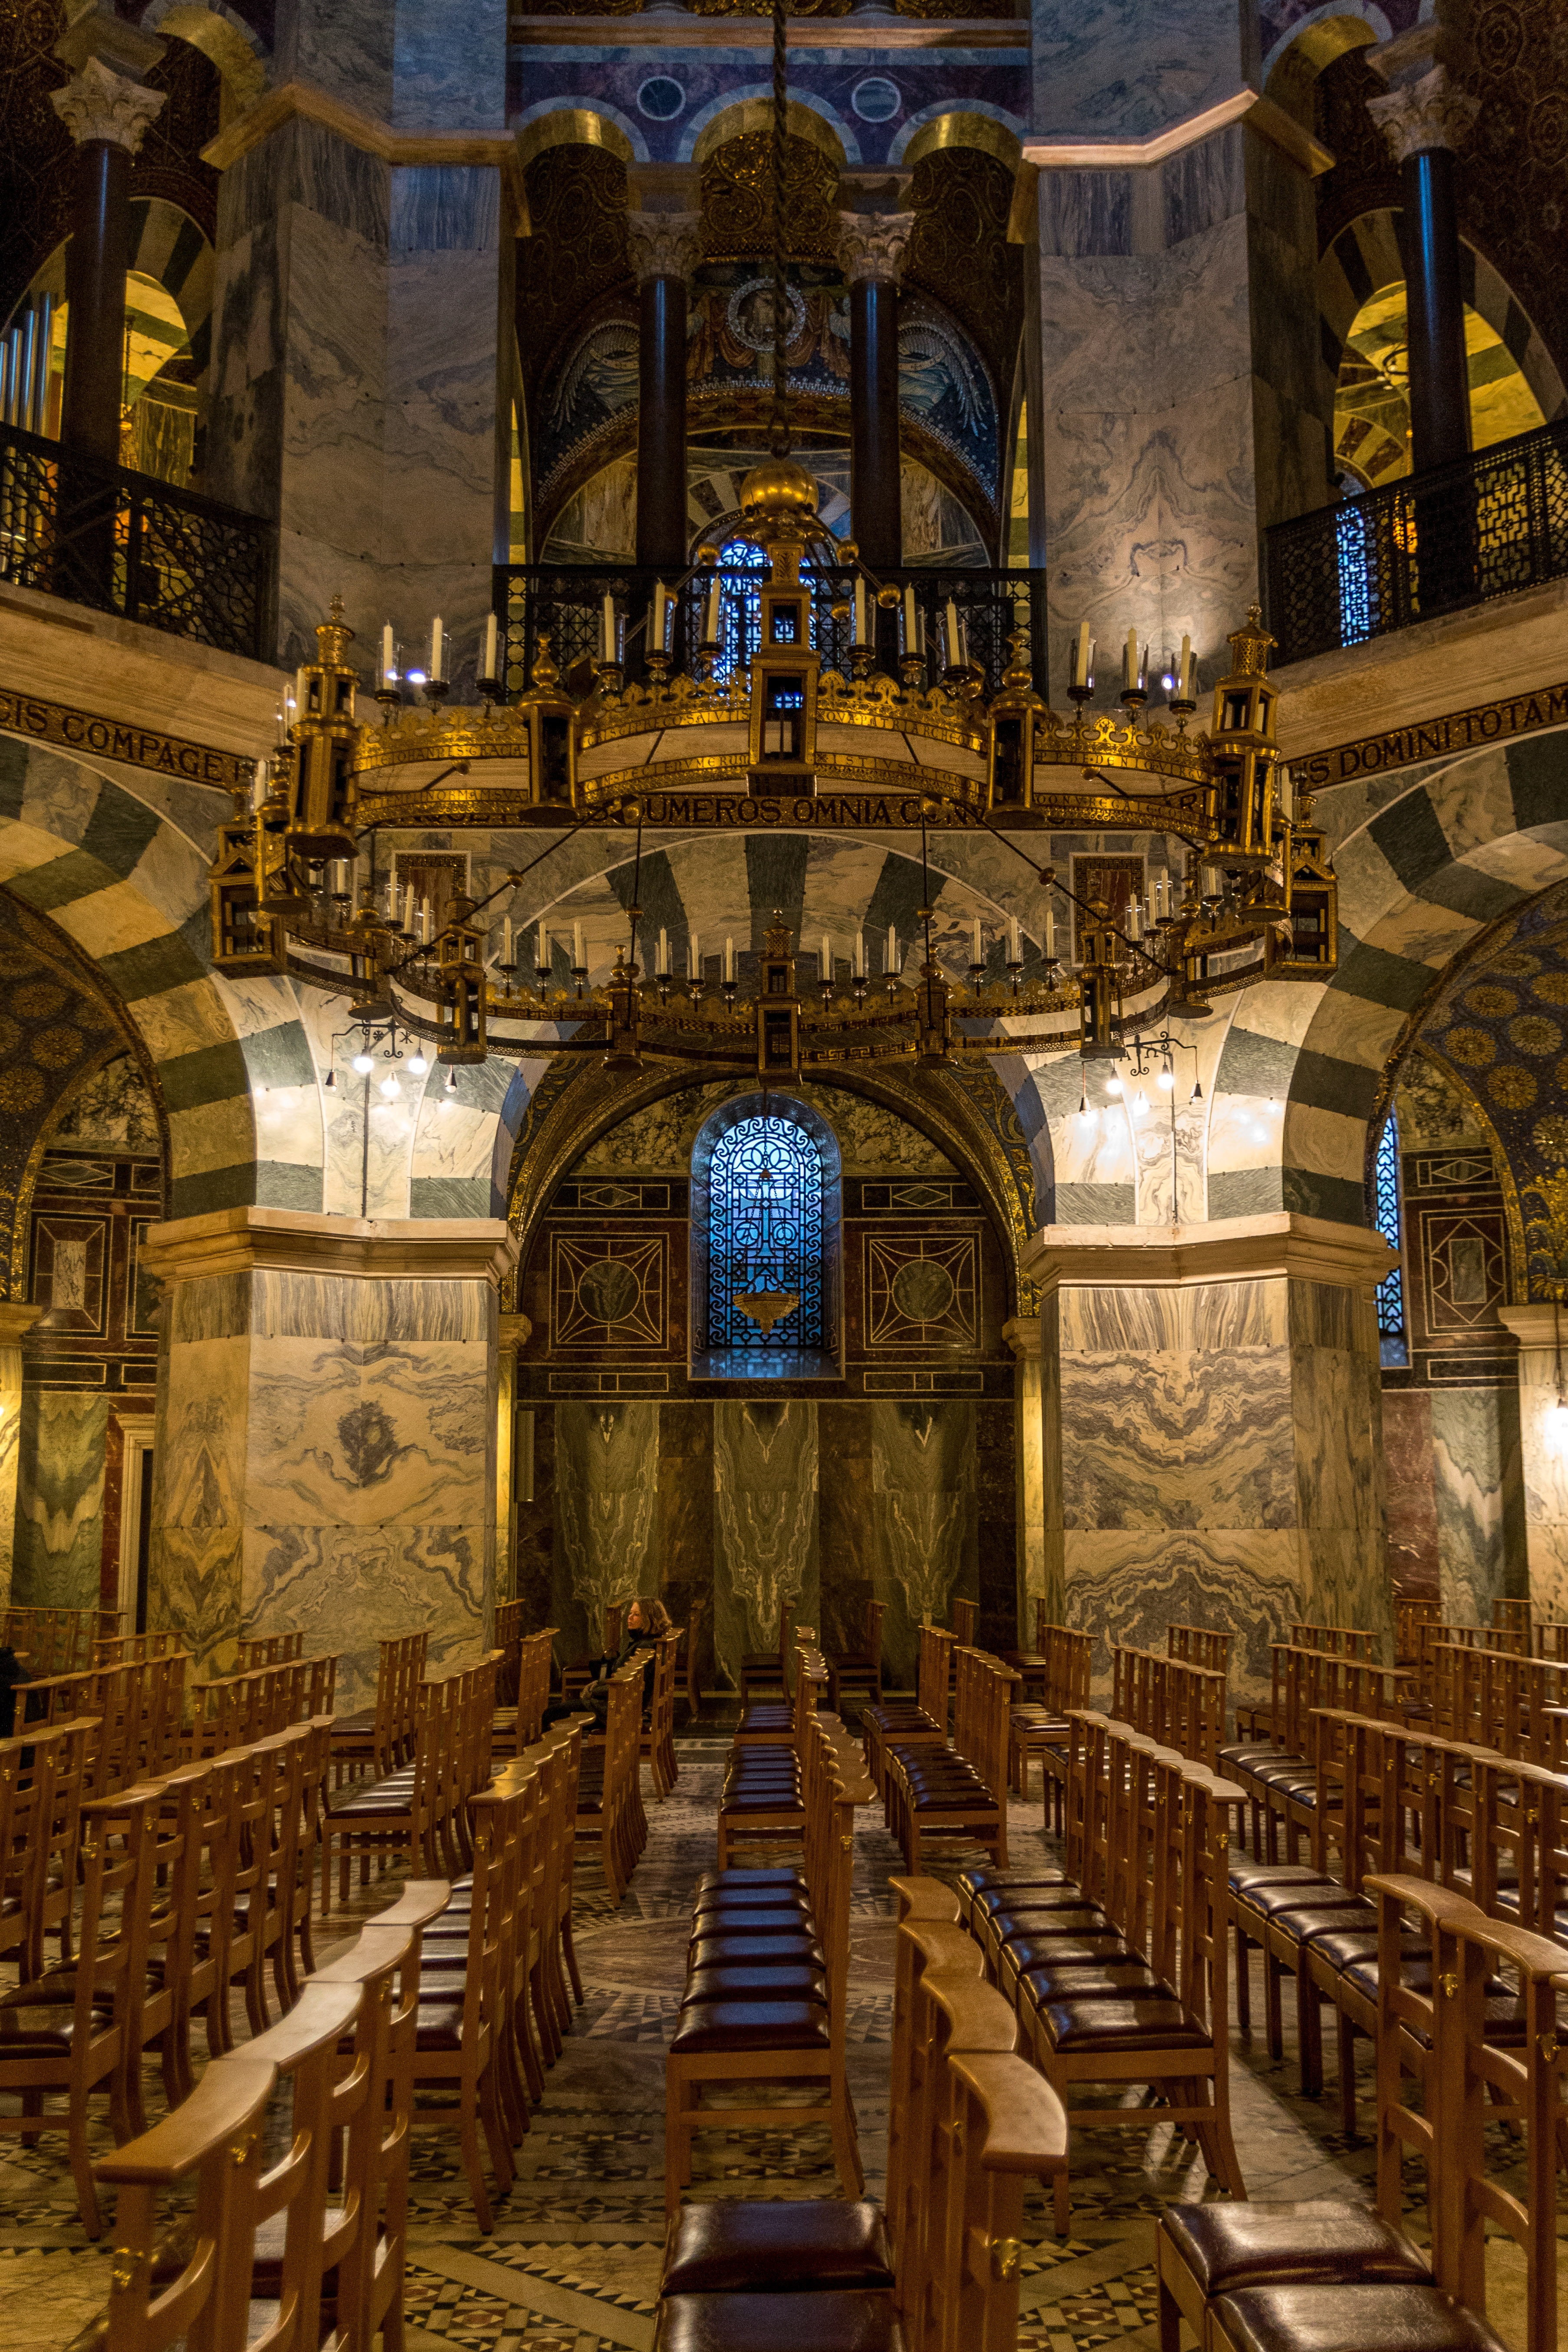
building, palace, religion, landmark, church, cathedral, chapel, place of worship, aisle, gold, mosaic, synagogue, vault, basilica, dom, aachen, house of worship, north rhine westphalia, church room, aachen cathedral